Japanese jack mackerel

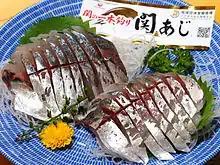
Japanese jack mackerel sashimi

The Japanese jack mackerel is a fish predominantly caught using trawls, purse seines, traps, and on line gear. Due to the overfishing and exploitation of wild populations of Japanese Jack Mackerel and their major role in ocean ecosystems, annual catching limits have been applied since 1997. This limitation has seen a drastic decrease in Jack Mackerel yields from up to 550,000 tons/year down to between 210,000 – 330,000 tons/year. Most of the fish used commercially and for food globally is caught in the wild, with only a small percentage being bred through aquaculture productions. Aquaculture of the Japanese Jack Mackerel, similarly, capture production has dropped drastically over the year, with now less than 1000 tons/year being produced, compared to the 7000 tons produced in the early 1990s.